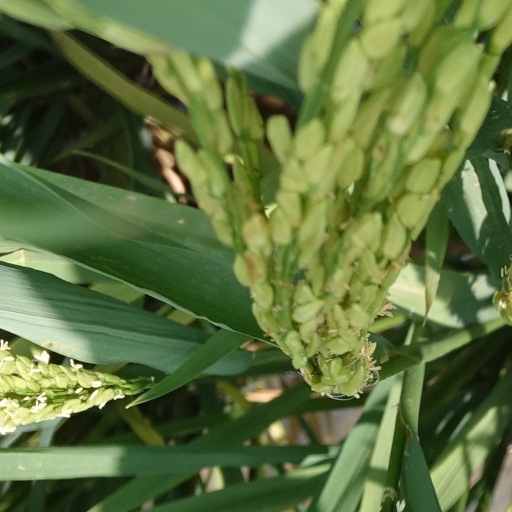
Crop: rice